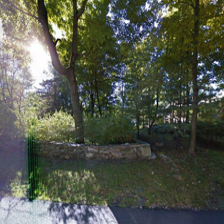
Label: streetView